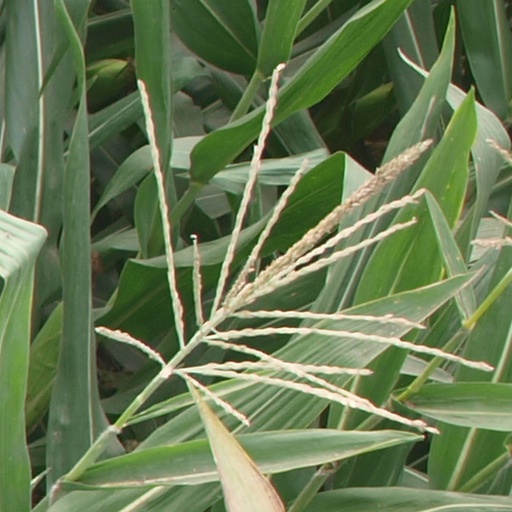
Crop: maize; corn